Baluchistan (Chief Commissioner's Province)

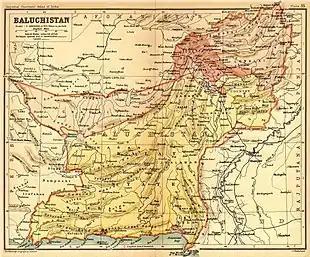
1908 map of Baluchistan, British India

Balochistan was legally ceded to Pakistan by its rulers in 1947 and continued to be administered by a Chief Commissioner. It was dissolved in 1955 when most parts of the western wing of Pakistan became the new province of West Pakistan. West Pakistan was dissolved in 1970. Khan Abdul Wali Khan intended to transfer political power to the Pashtuns. The former Chief Commissioner's province was combined with the former Balochistan States Union and the enclave of Gwadar to form a new, larger Balochistan Province, with a Governor, a Chief Minister and a Provincial Assembly.